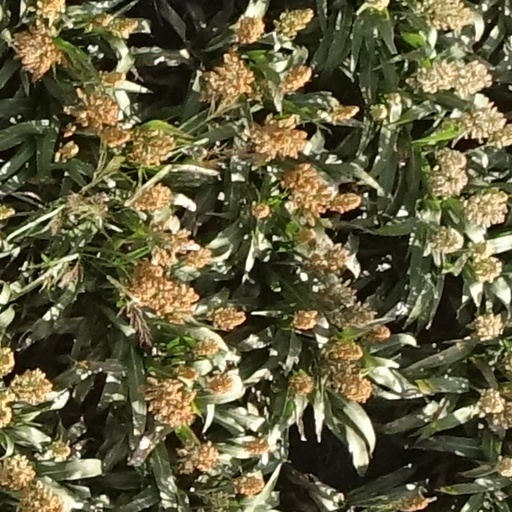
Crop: sorghum